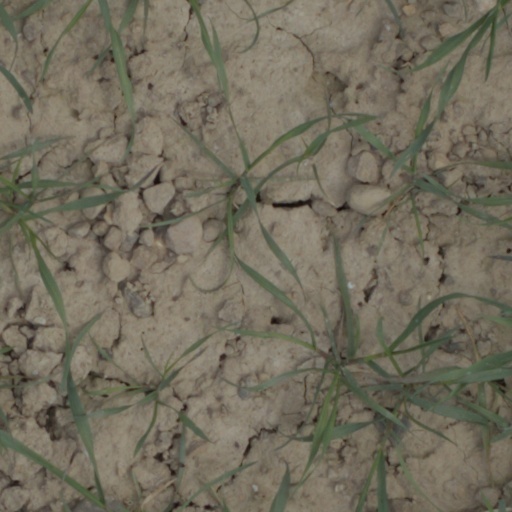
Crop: wheat